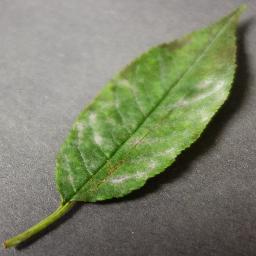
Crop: cherry
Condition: (including_sour)_powdery_mildew